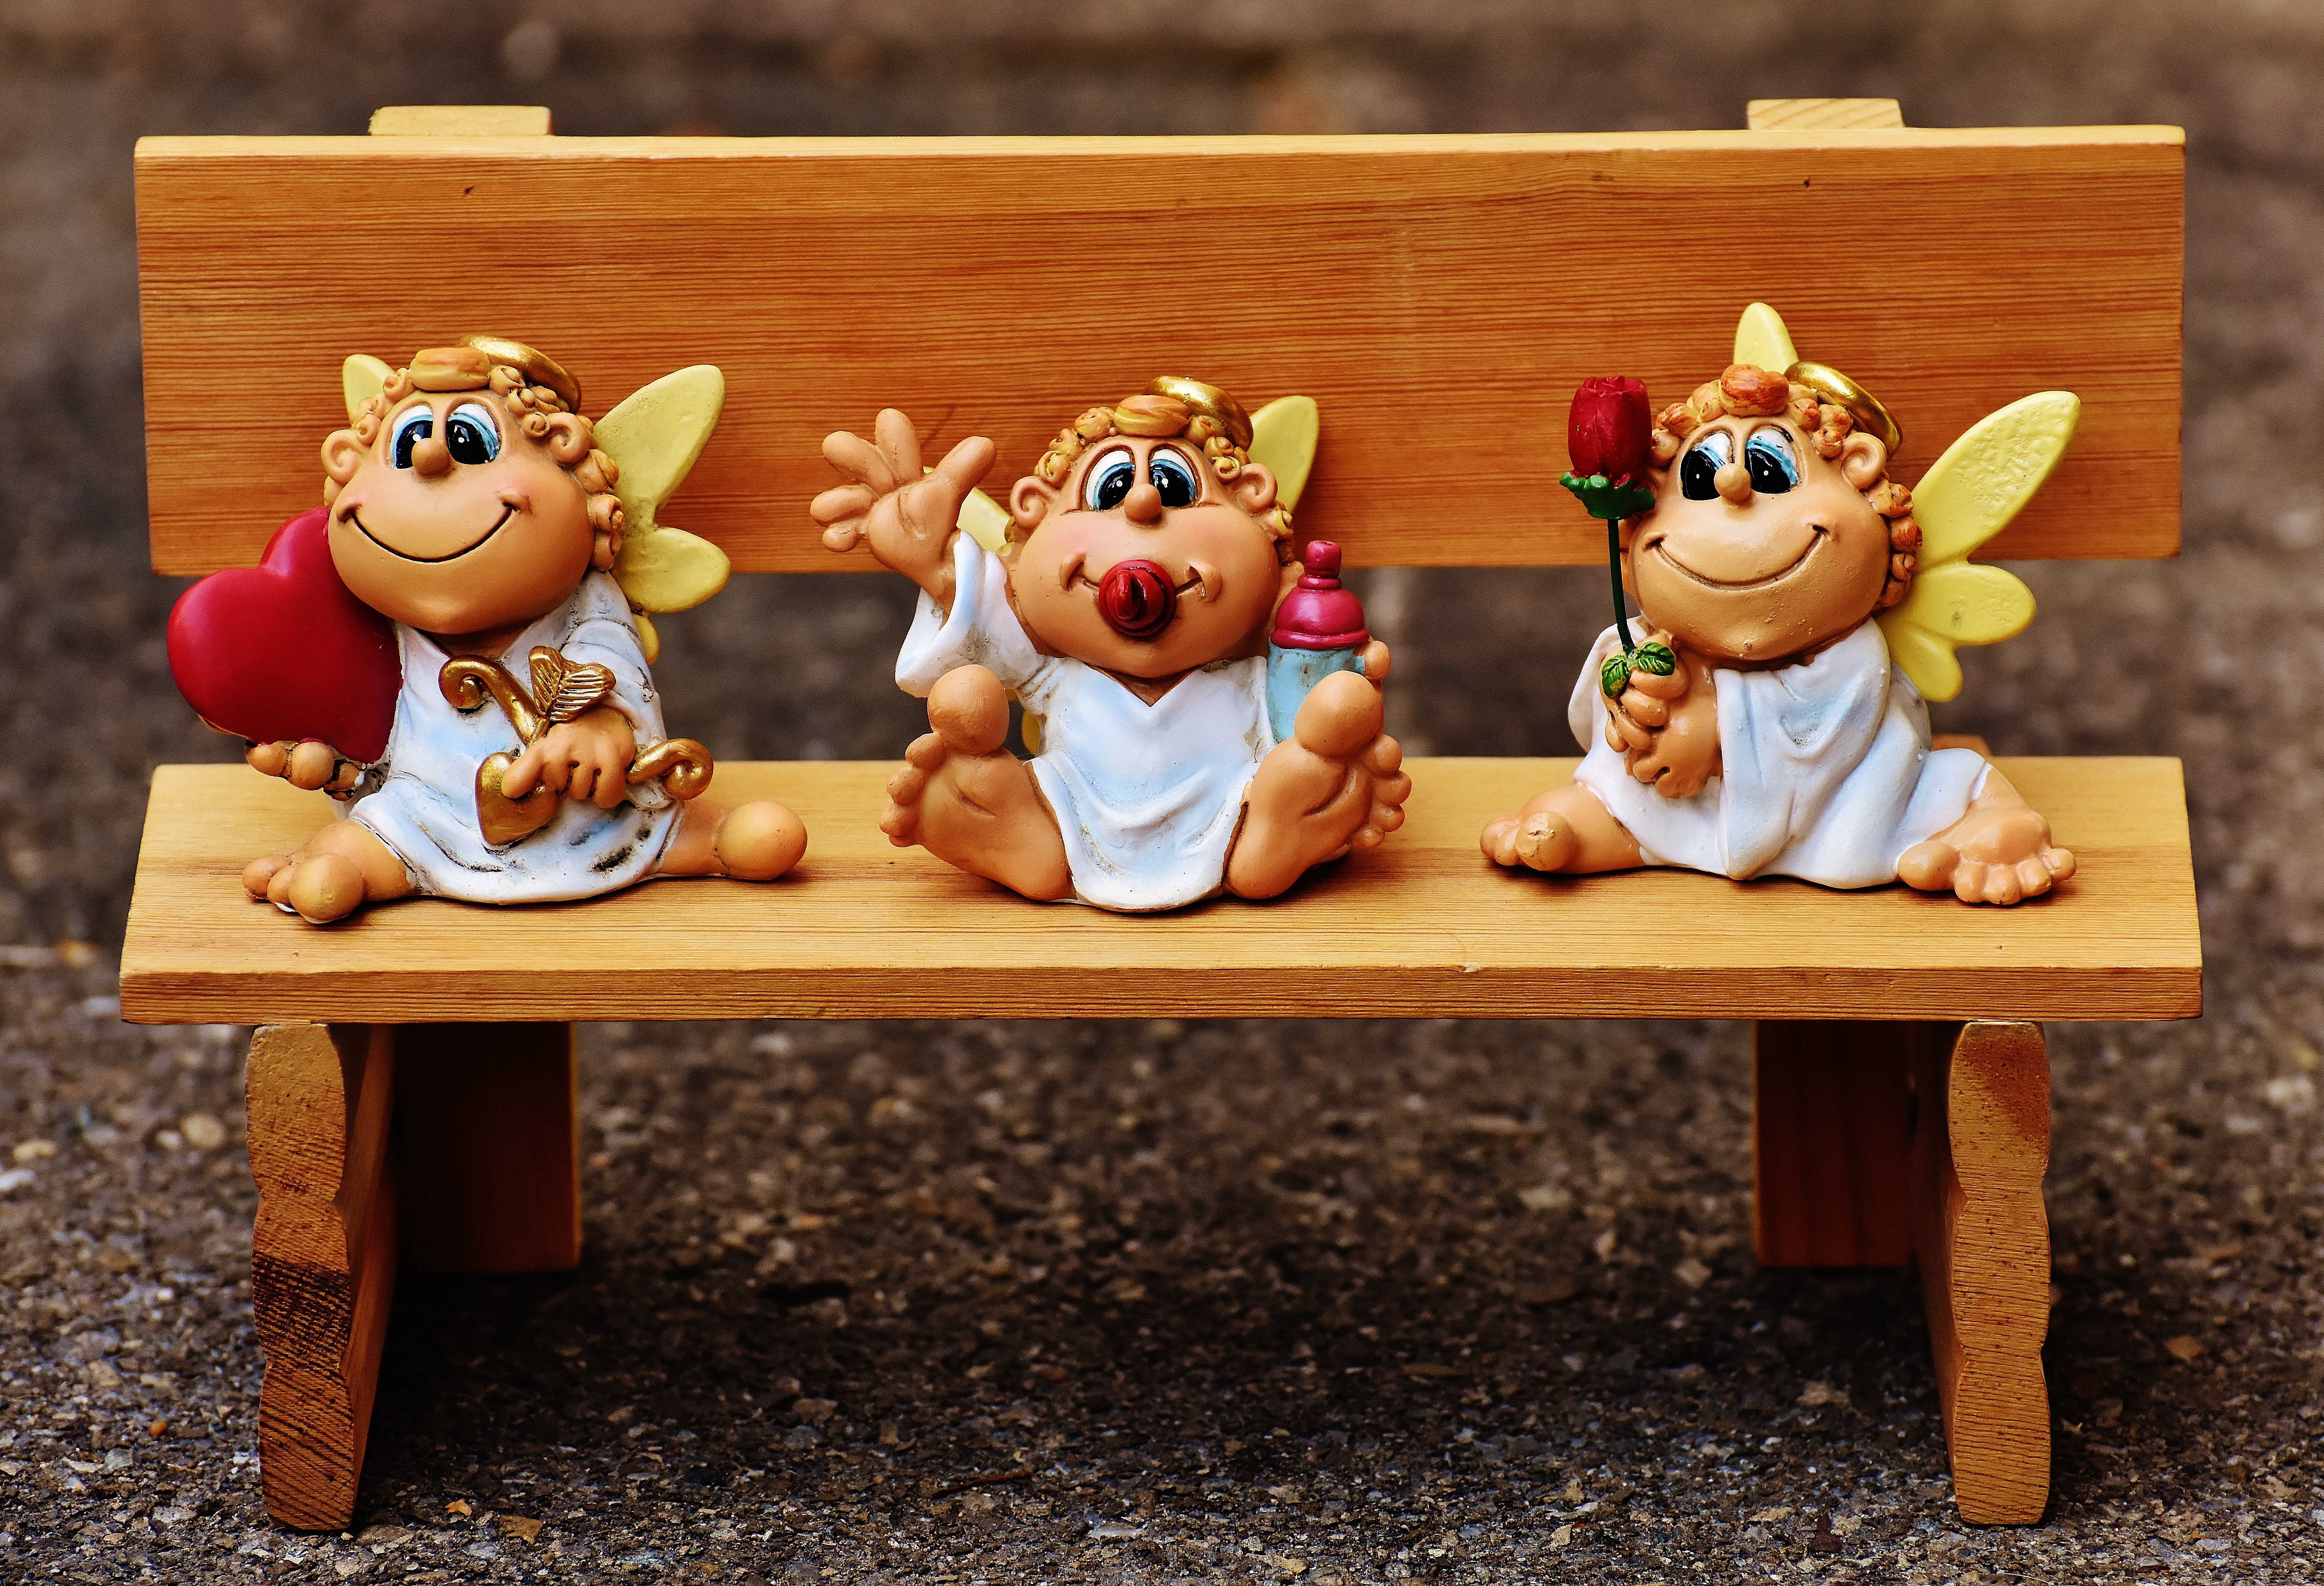
wood, bench, play, sweet, cute, furniture, toy, angel, bank, figurine, funny, figures, little angel, guardian angel